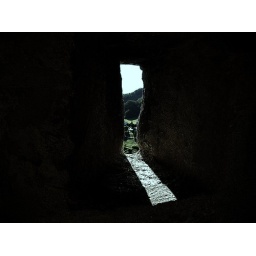
window in the castle